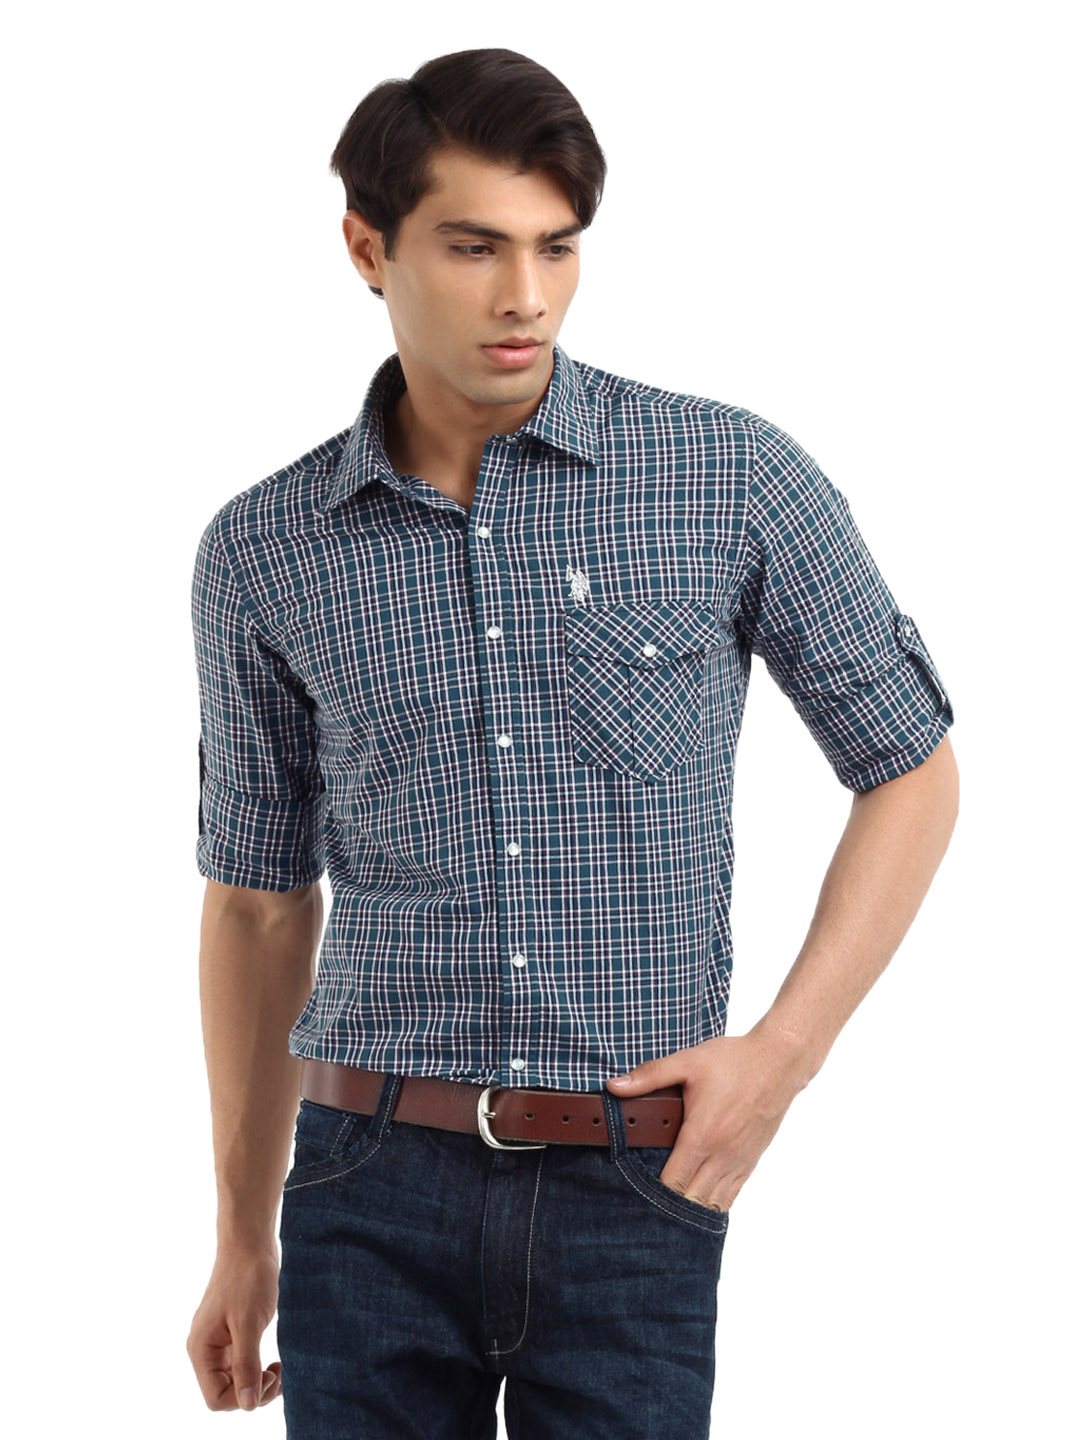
U.S. Polo Assn. Men Blue Checked Shirt
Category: Apparel / Topwear / Shirts
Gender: Men
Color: Blue
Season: Winter 2012
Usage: Casual